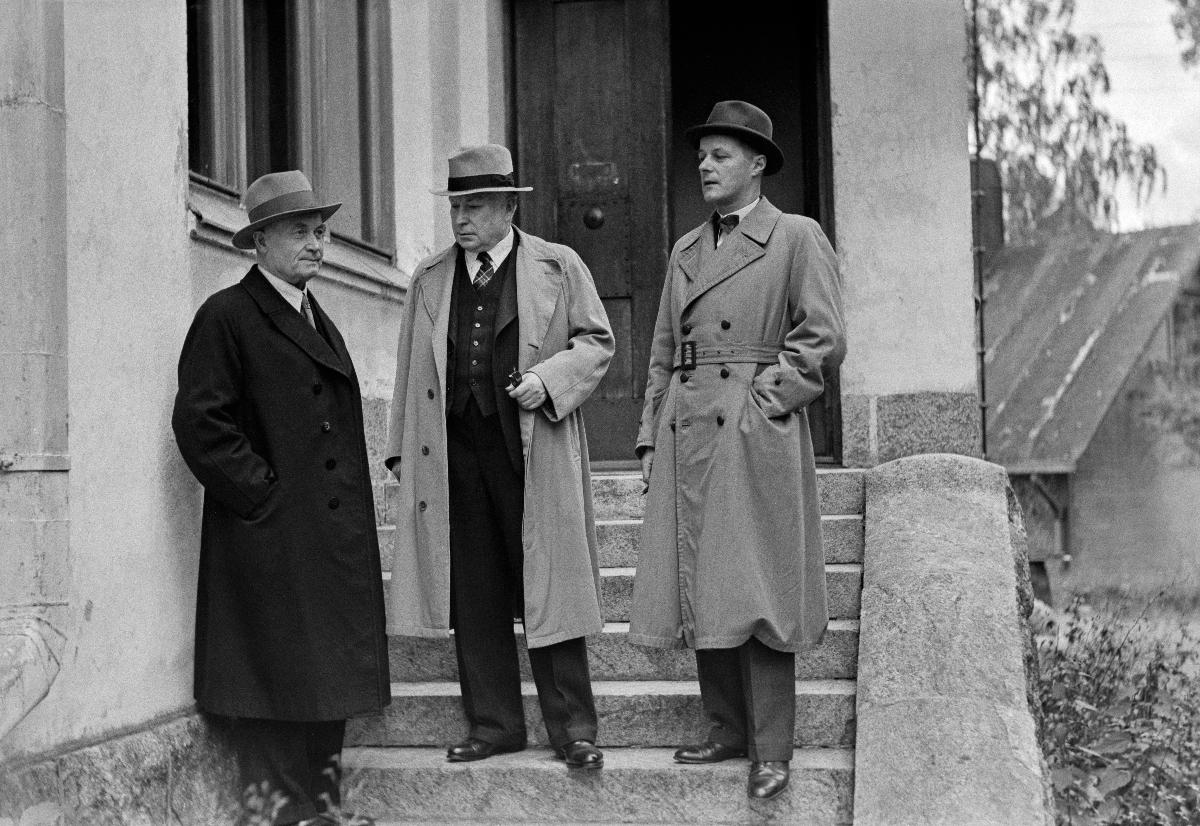
Päätoimittaja Amos Anderson ja ryhmä miehiä Tamminiemessä
Chefredaktör Amos Anderson och en grupp män på Ekudden; Editor-in-Chief Amos Anderson and a group of men at Villa Tamminiemi
sisällön kuvaus: Amos Anderson ja ryhmä miehiä Tamminiemessä, Helsingissä 14.6.1940. content description: Amos Anderson and a group of men at Villa Tamminiemi, Helsinki 14.6.1940. innehållsbeskrivning: Amos Anderson och en grupp män på Ekudden i Helsingfors 14.6.1940.
Kuvaaja: Sundström, Hugo, kuvaaja epävarma
Vuosi: 1940
Paikka: Suomi, Uusimaa, Helsinki; Suomi, Helsinki, Meilahti, Tamminiemi
Aiheet: Anderson, Amos; arkkitehtuuri; rakennukset; miehet; HBL; architecture; buildings; men; arkitektur; byggnader; män